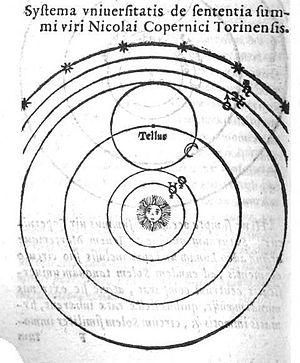
Nicolas Copernic est un astronome polonais, également chanoine, médecin et mathématicien, né le 19 février 1473 à Thorn, Prusse royale et mort le 24 mai 1543 à Frauenburg.